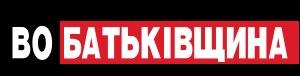
L'Union panukrainienne « Patrie », est un parti politique ukrainien, dirigé par Ioulia Tymochenko. Fondé en 1999, il a des représentants à la Rada depuis les élections législatives de 2002. Il était la principale composante du Bloc Ioulia Tymochenko, disparu en 2012.